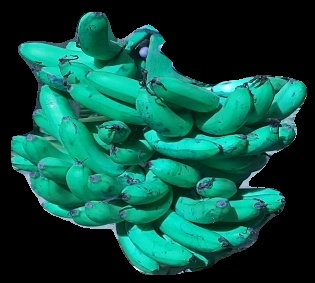
Variety: pachbale
Grade: grade3